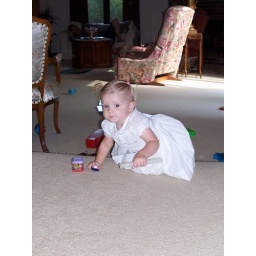
Birthday girl in her pretty birthday dress